Pietro Paolini

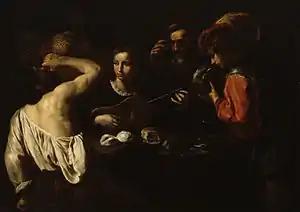
"Allegory of the Five Senses"

Only two works in Paolini's oeuvre can be dated with any certainty. They are the "Mystic Marriage of Saint Catherine" signed and dated 1636 and the "Birth of Saint John the Baptist" commissioned the following year for Santa Maria Corteorlandini. These are both dateable to immediately after the artist's return to Lucca. The rest of his body of work is largely undocumented.